Ascent (novel)

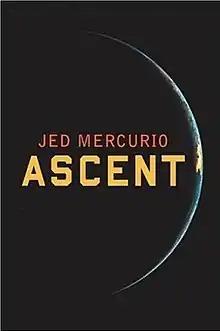
First edition (publ. Jonathan Cape)

Ascent is a 2007 secret history novel by British writer Jed Mercurio. It follows the career of Yevgeni Yeremin, an orphan of Stalingrad, from his days as a MiG-15 pilot in the Korean War to his later years as a cosmonaut.